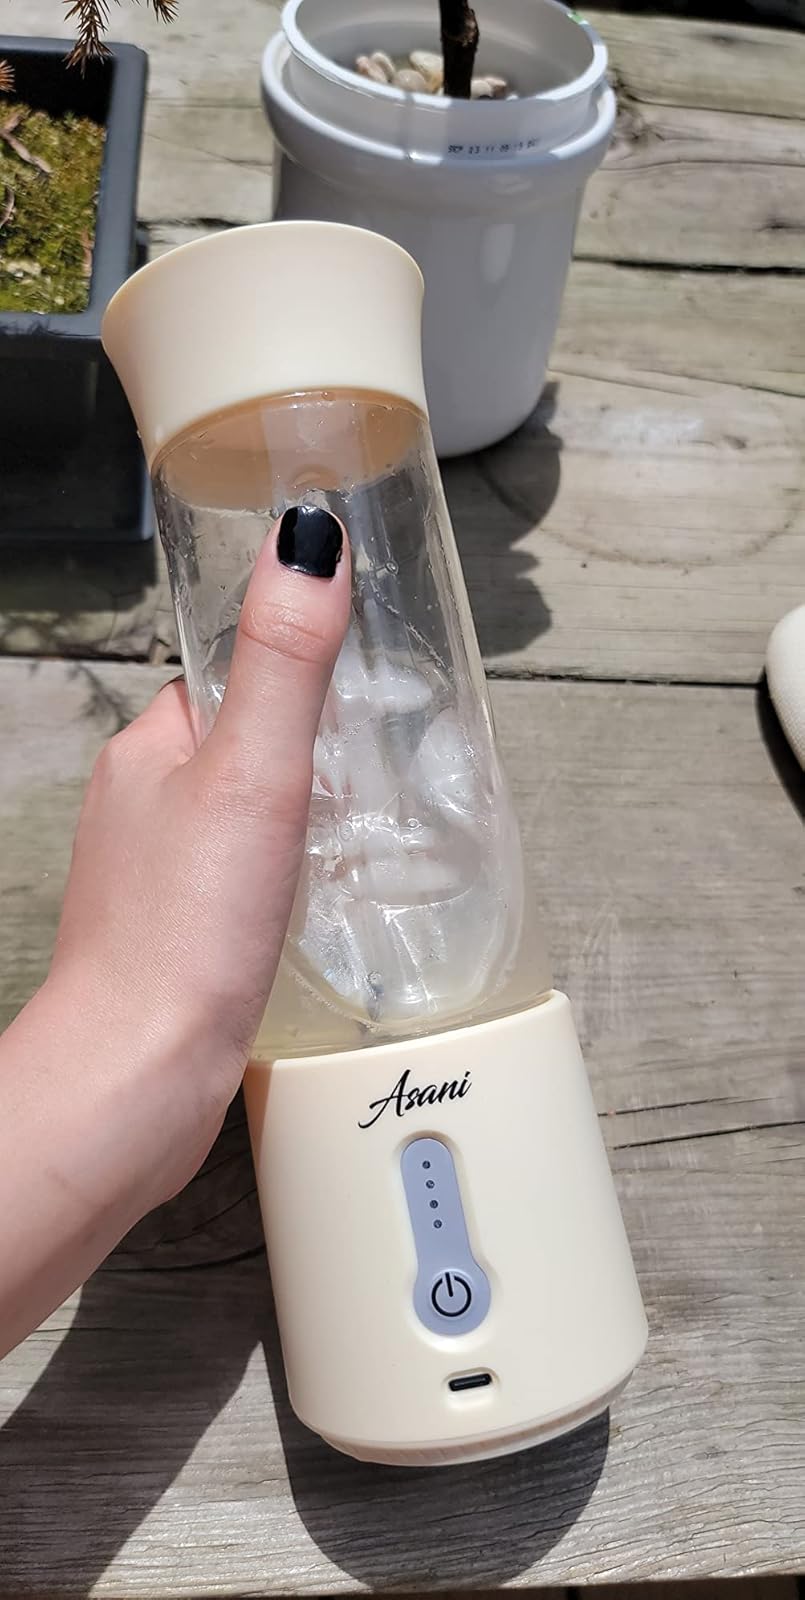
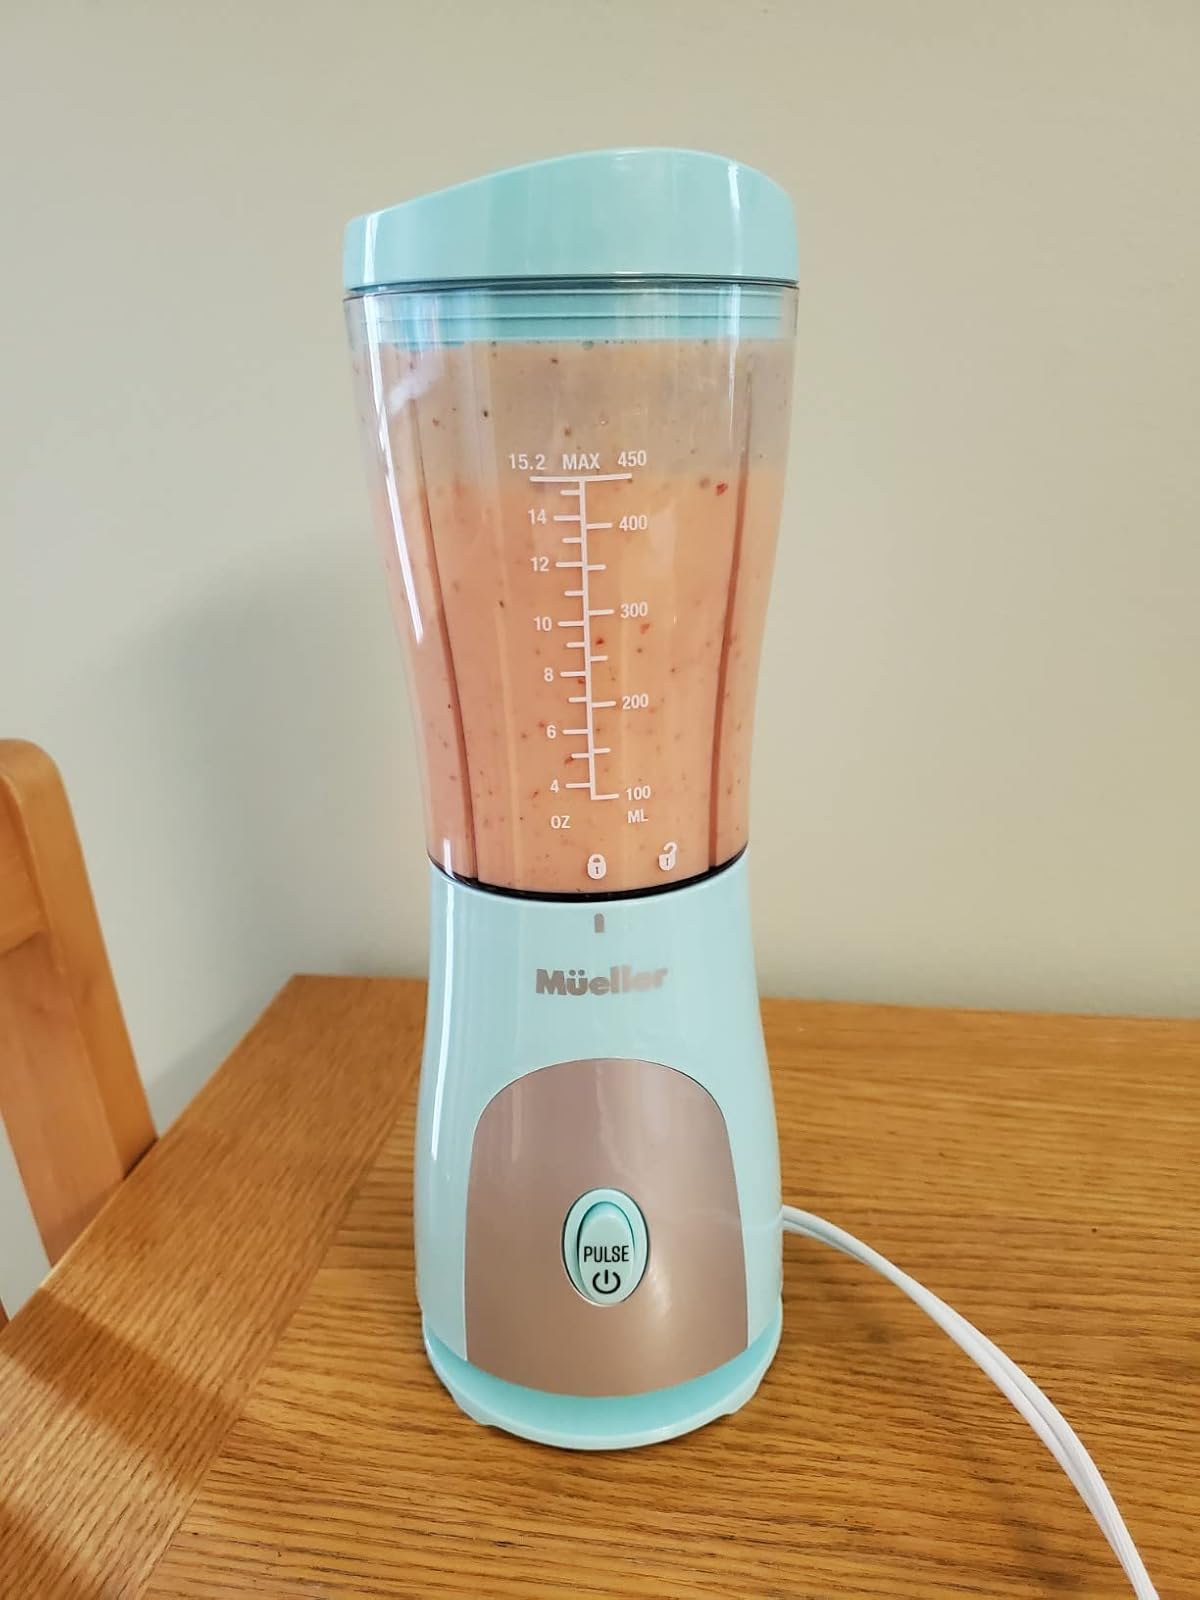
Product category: items_blender
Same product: no